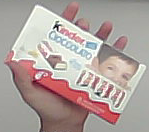
Product: kinder_chocolate